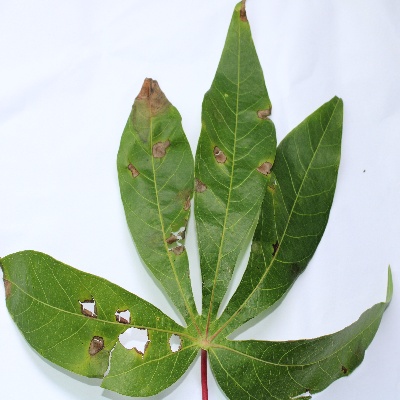
Crop: Cassava
Condition: brown spot